Ice Boat No. 3

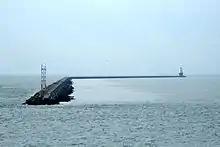
A breakwater in the National Harbor of Refuge

On 8 September, "Ice Boat No. 3", along with the other two ice boats, participated in a naval parade in honor of the Grand Army of the Republic. "Ice Boat No. 3", skippered by Captain Henry E. Melville, superintendent of the city ice boats, embarked guests from Pier 3, South Wharves at 10:30 am. While leaving the Chestnut Street dock to join the parade, "No. 3" collided with the steamboat "John A. Warner", striking the latter "about fifteen feet from her stern, cutting through her plank sheer and clear into her deck." Declining to stop and inquire after damages, the ice boat continued up the river, where she suffered a second collision, this time with the passenger-cargo steamboat "Major Reybold" which had just reversed out of dock, damaging the ice boat's starboard guard and "Major Reybold"s stem. Again failing to stop, "No. 3" continued on to the parade starting point at Fort Mifflin. After the parade was over, the guests were returned by the ice boat to Chestnut St. wharf about 4:15 pm, the vessel then continuing on to her usual berth at the House of Correction dock, arriving 6:15 pm. In a subsequent court case, the owners of "Major Reybold" sued for $1,425 in damages.